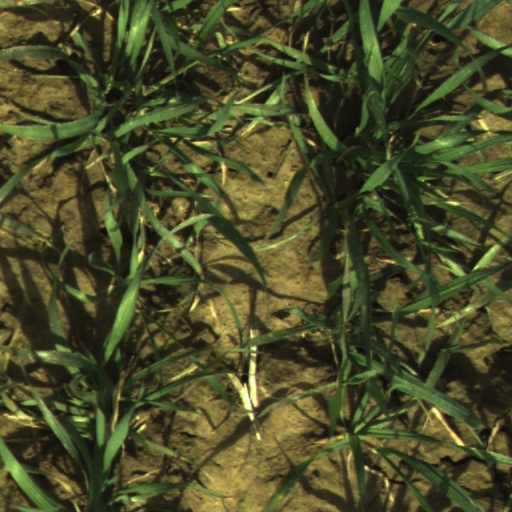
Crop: wheat